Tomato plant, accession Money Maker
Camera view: tilt-top (135 deg); turntable rotation: 210 degrees
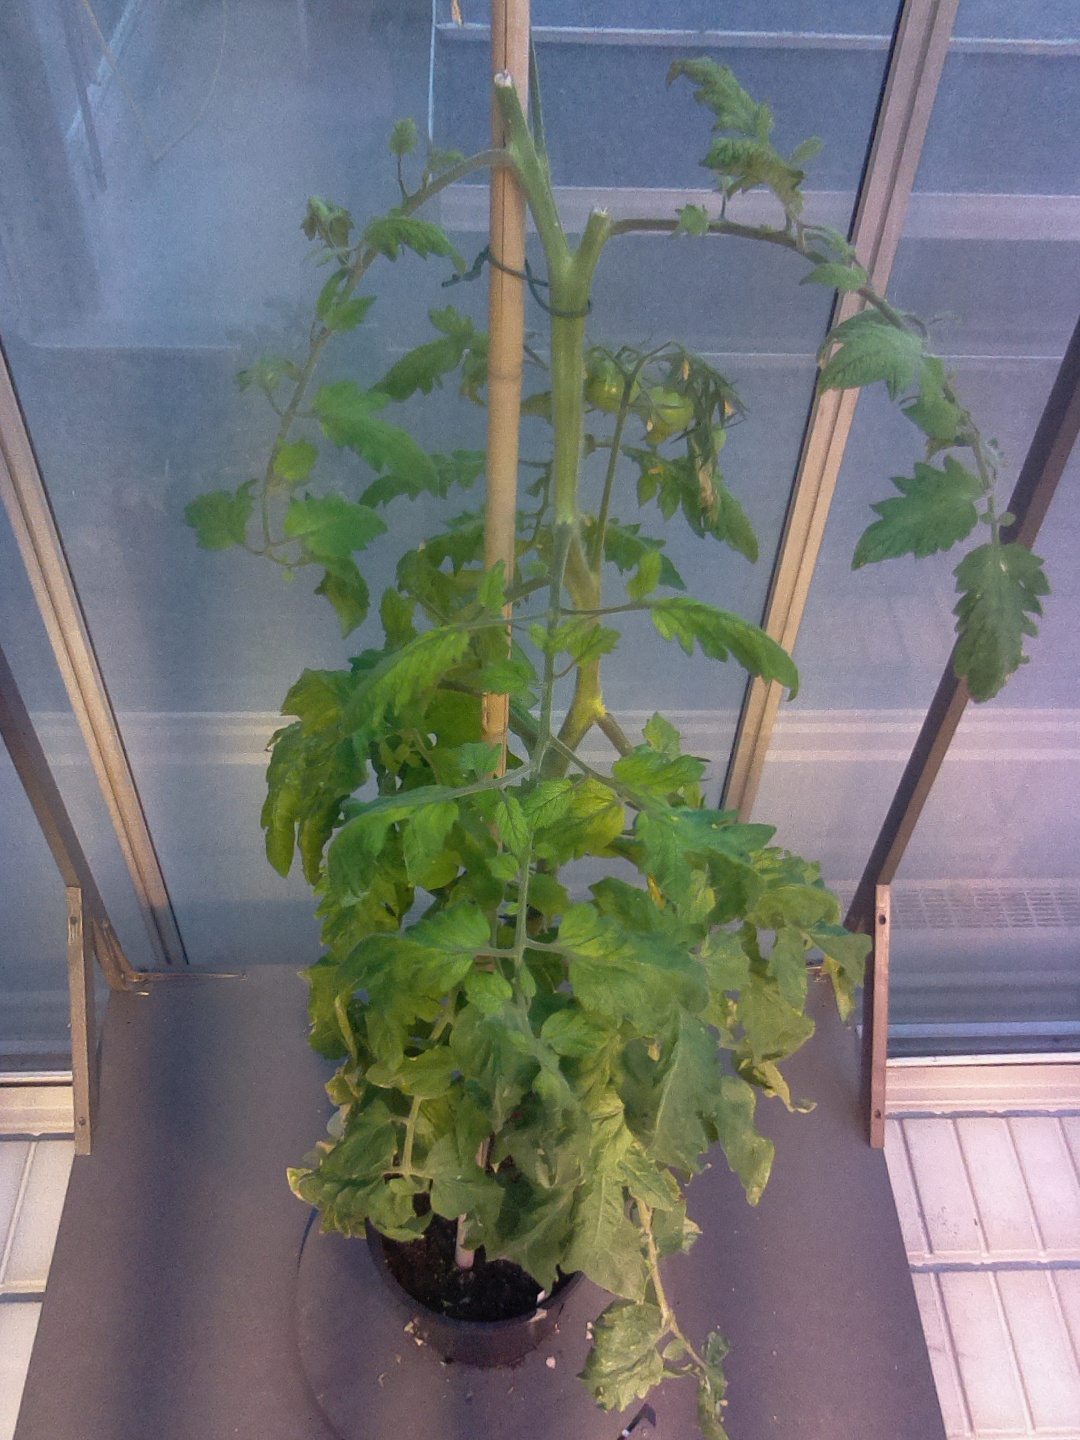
BBCH growth stage 79: 90% -100% of final fruit size